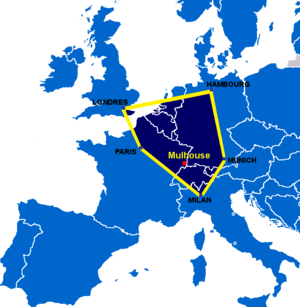
Mulhouse dans le pentagone
Mulhouse est une ville française, métropole du département du Haut-Rhin, située en région Grand Est. Héritière de la République de Mulhouse, elle fait partie de la région culturelle et historique d'Alsace.